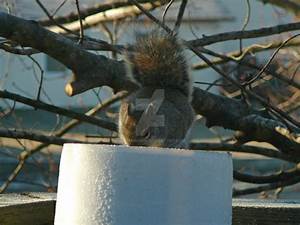
Label: squirrel